King Philip's War

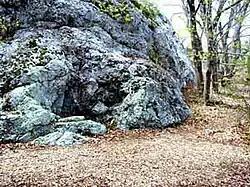
"King Philip's Seat", a meeting place on Mount Hope in Bristol, Rhode Island.

Metacom became sachem of the Pokanoket and Grand Sachem of the Wampanoag Confederacy in 1662 after the death of his older brother Grand Sachem Wamsutta (called "Alexander" by the colonists), who had succeeded their father Massasoit (d. 1661) as chief. Metacom was well known to the colonists before his ascension as paramount chief to the Wampanoags. But, he ultimately distrusted the colonists.